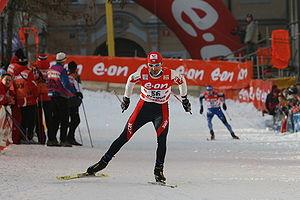
Jiří Magál, né le 11 avril 1977 à Chrudim, est un fondeur tchèque. Il est médaillé de bronze aux Jeux olympiques d'hiver de 2010 dans l'épreuve du relais en compagnie de Lukáš Bauer, Martin Jakš et Martin Koukal.